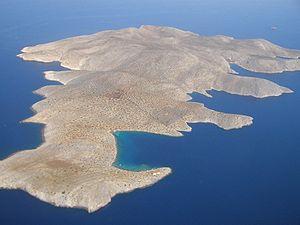
Dia est une île située à quelques kilomètres au nord de la capitale de la Crète, Héraklion.